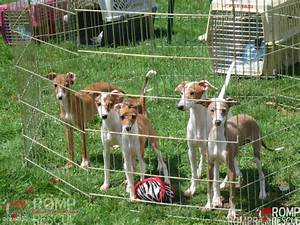
Label: cane